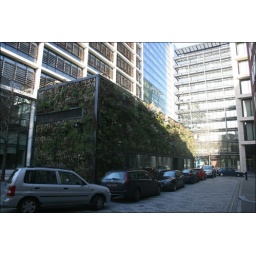
I'm not sure the background but this grass and plant covered building is near Lincolns Inn, London